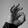
ASL letter: F